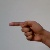
The image shows a hand gesture representing the letter 'G' in Indian Sign Language.